Løjt Kirkeby

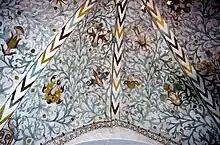
Late Gothic frescoes

The two chancel vaults are decorated with Late Gothic frescoes.